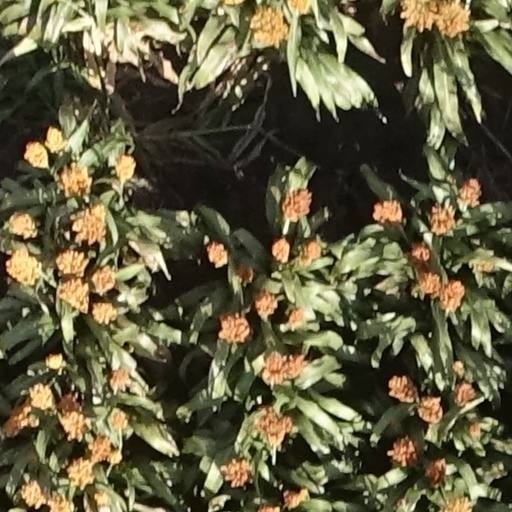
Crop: sorghum